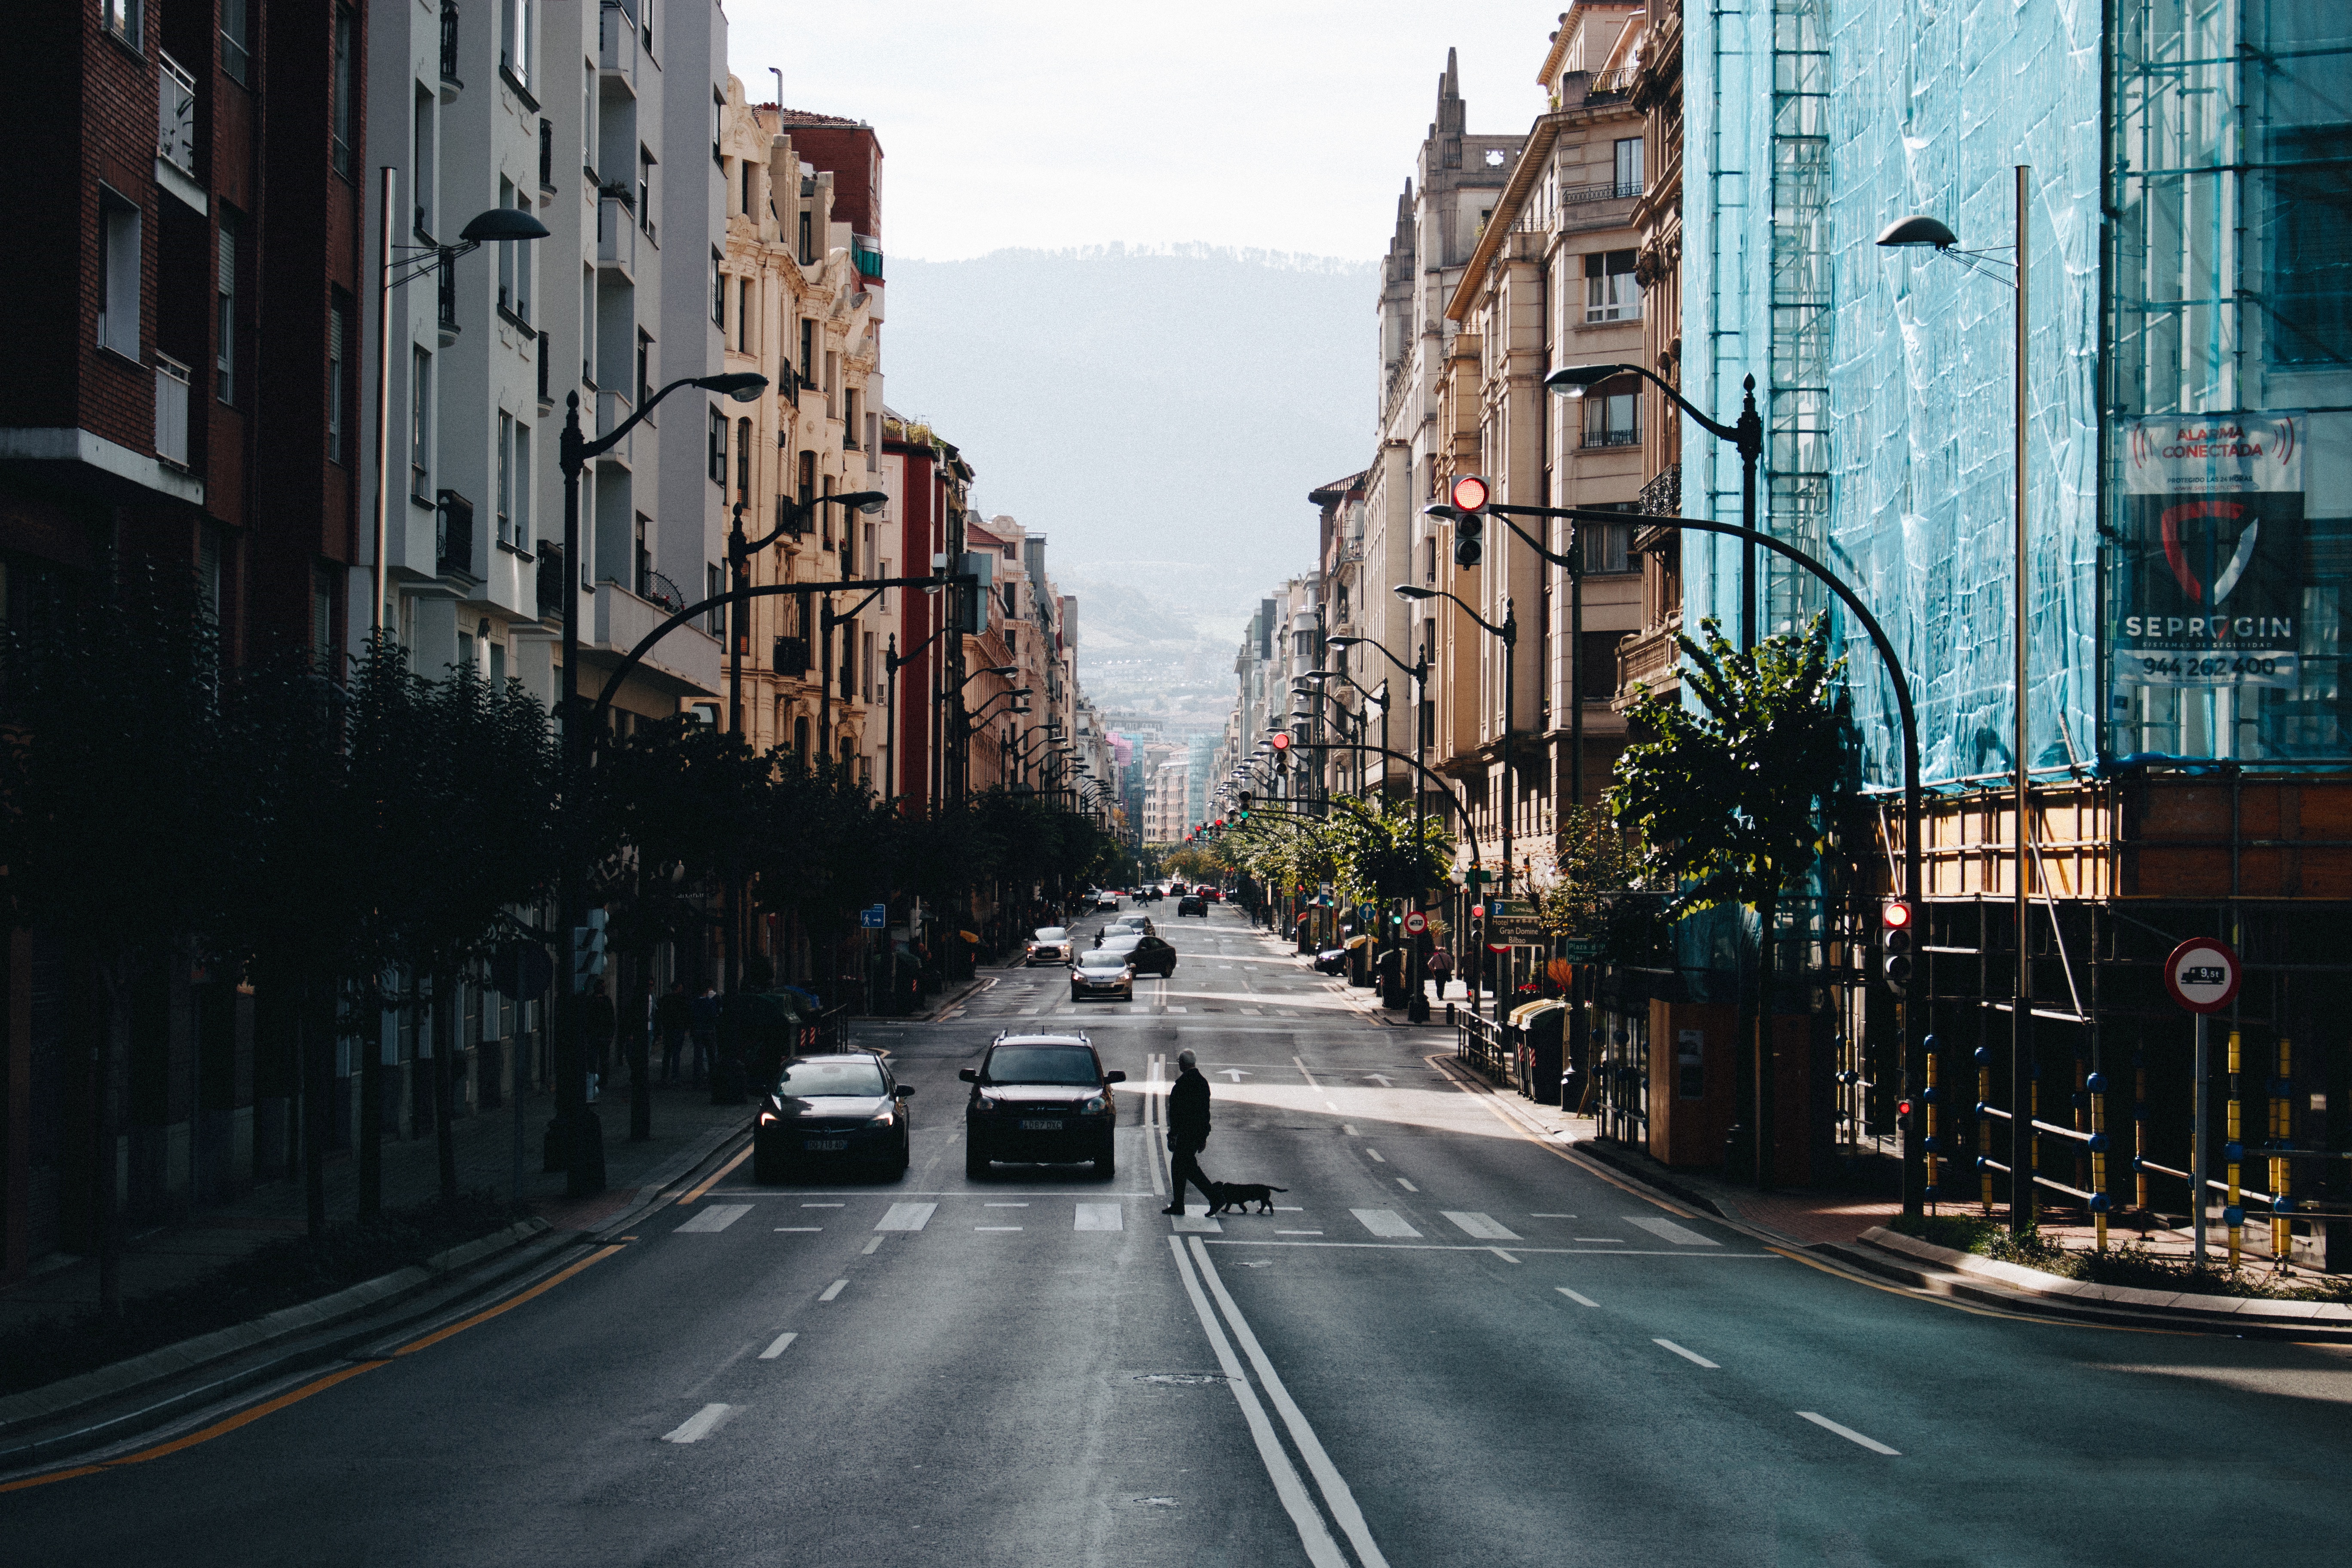
pedestrian, road, street, town, alley, city, cityscape, downtown, evening, lane, waterway, infrastructure, metropolis, neighbourhood, urban area, human settlement, nonbuilding structure